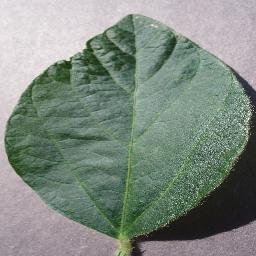
Label: Soybean___healthy